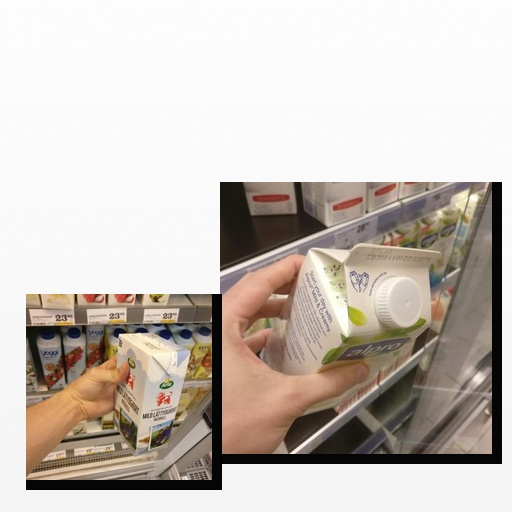
Food items: yoghurt, soyghurt